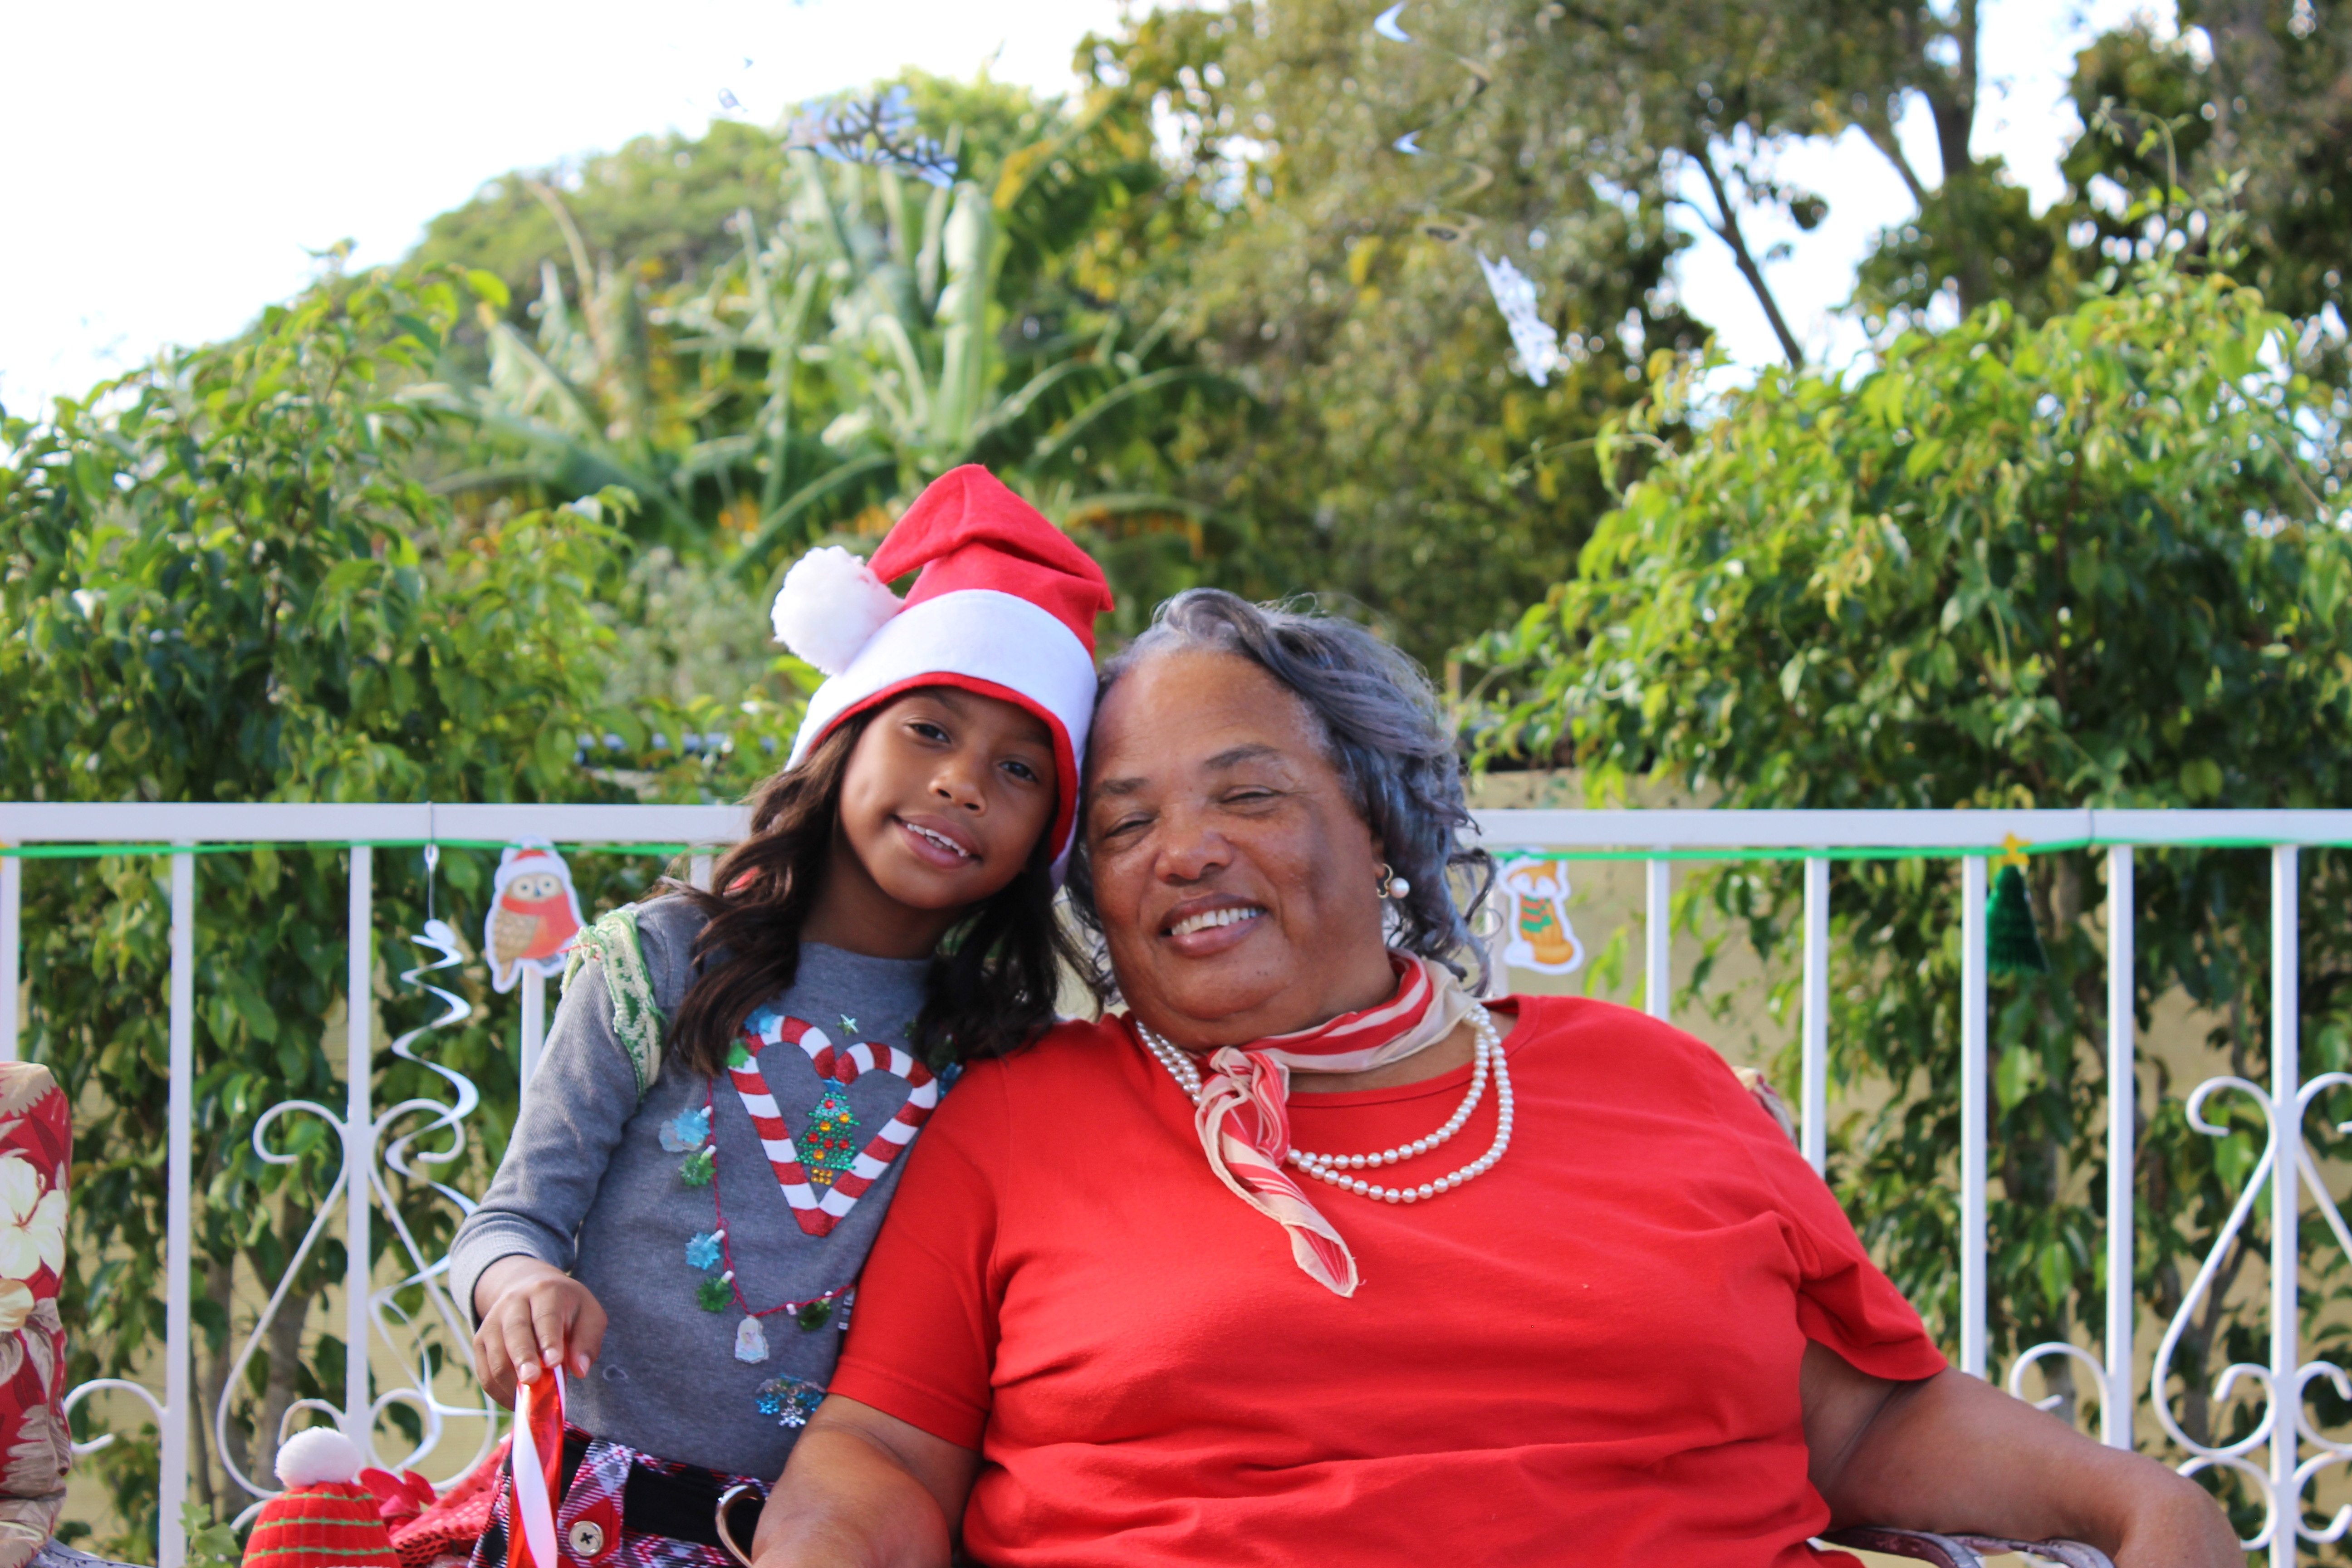
people, red, two, christmas, shirt, grandmother, family, happiness, xmas, granddaughter